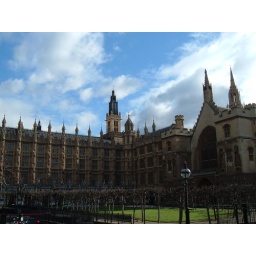
This is the nice courtyard in front of the Palace of Westminster. The clock tower is to the left of shot.